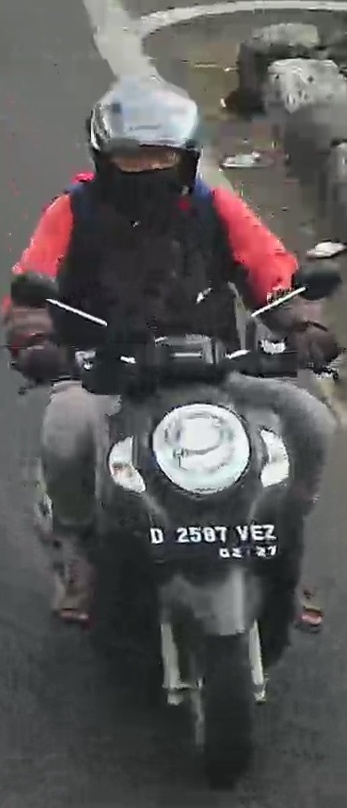
person-with-helmet: 1
person-without-helmet: 0